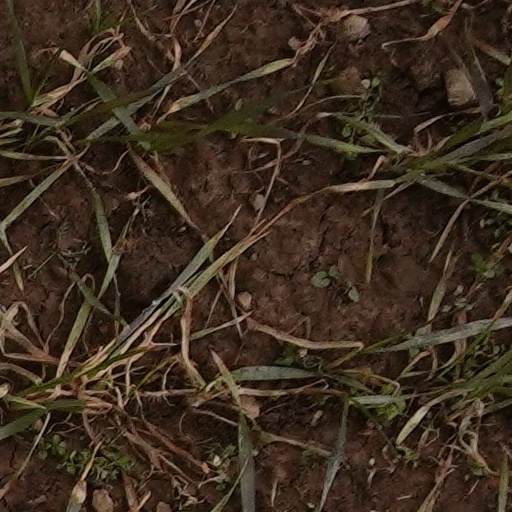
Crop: wheat